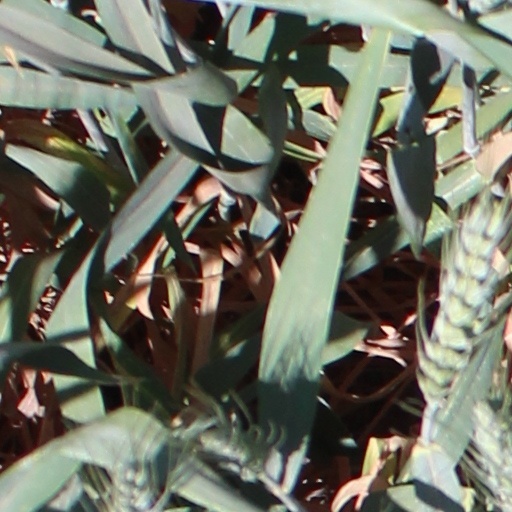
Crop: wheat